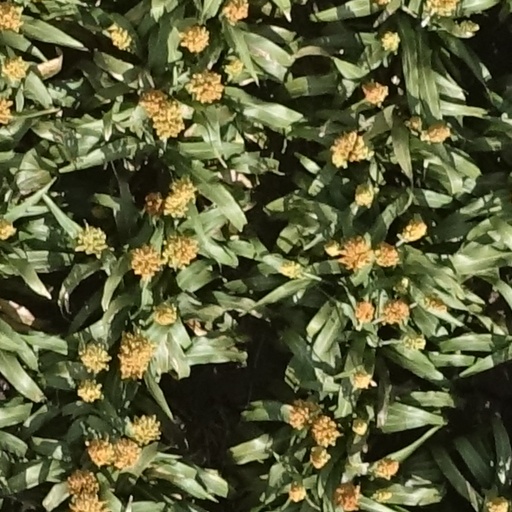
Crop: sorghum